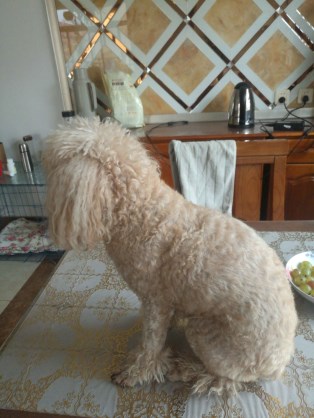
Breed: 2925-n000114-toy_poodle